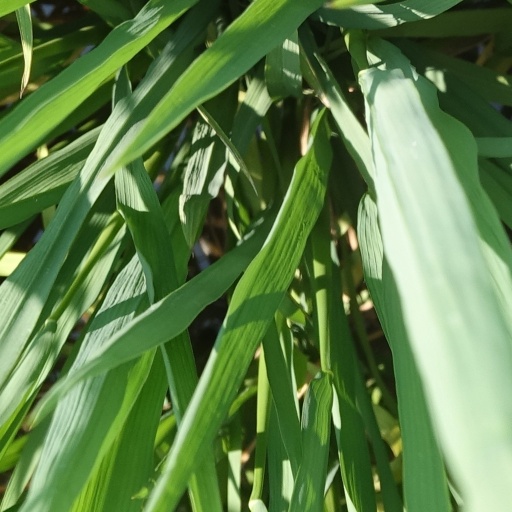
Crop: rice